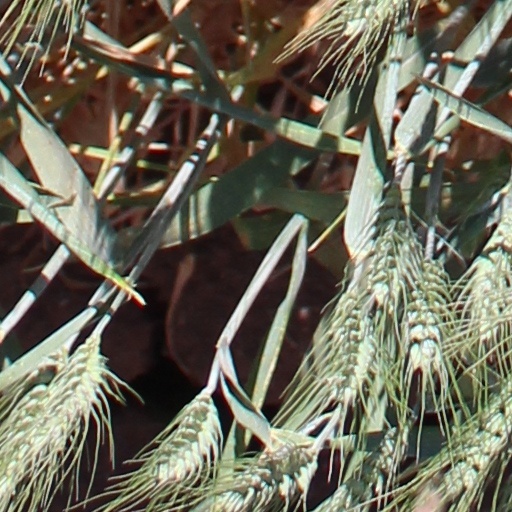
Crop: wheat